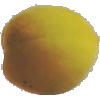
Label: Peach 2